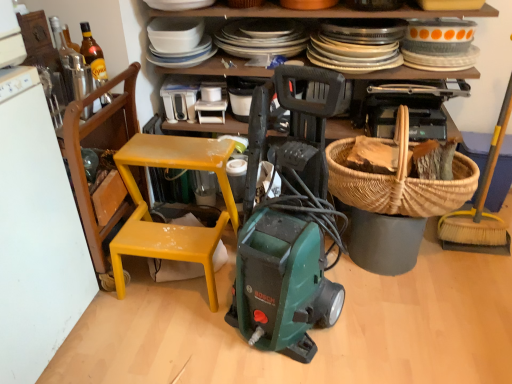
Question: From a real-world perspective, locate the bottle directly beneath the white glossy plates at upper center. Please provide its 2D coordinates.
Answer: [(0.182, 0.146)]